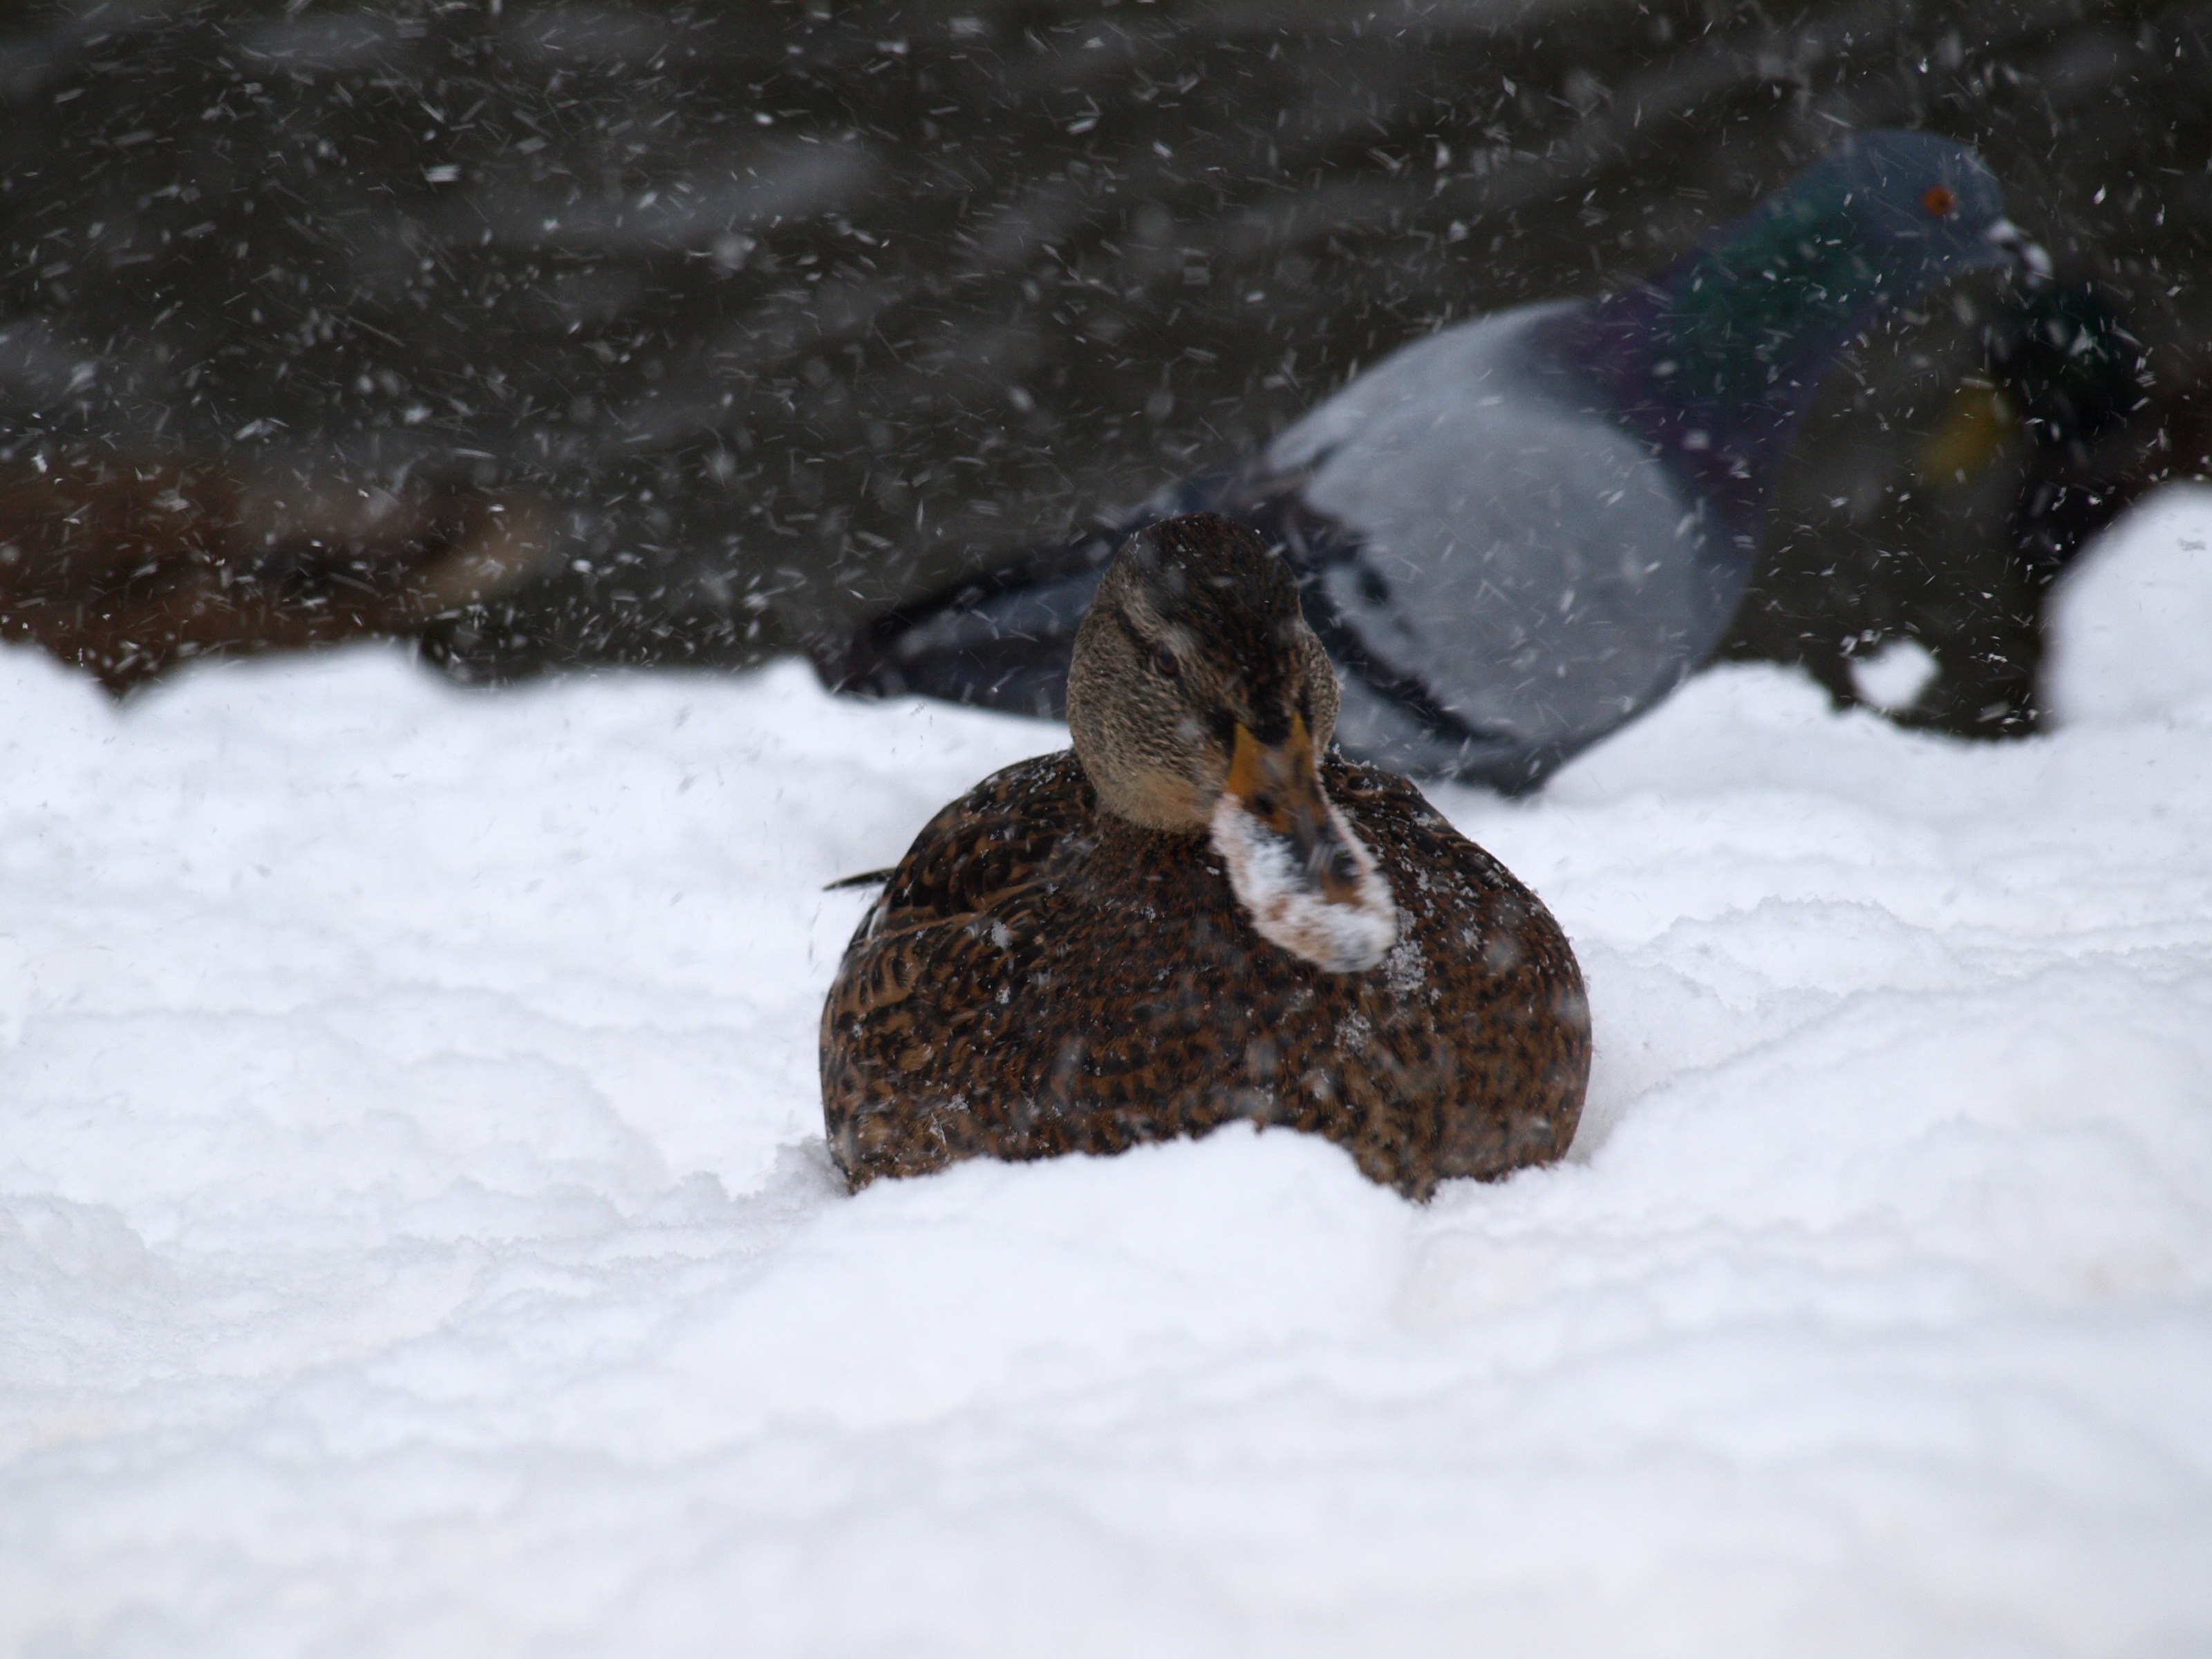
snow, winter, bird, wildlife, weather, duck, vertebrate, waterfowl, water bird, freezing, perching bird, ducks geese and swans